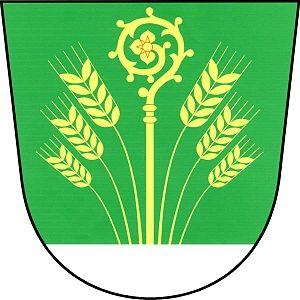
Dolany est une commune du district et de la région de Pardubice, en République tchèque. Sa population s'élevait à 2 302 habitants en 2018.